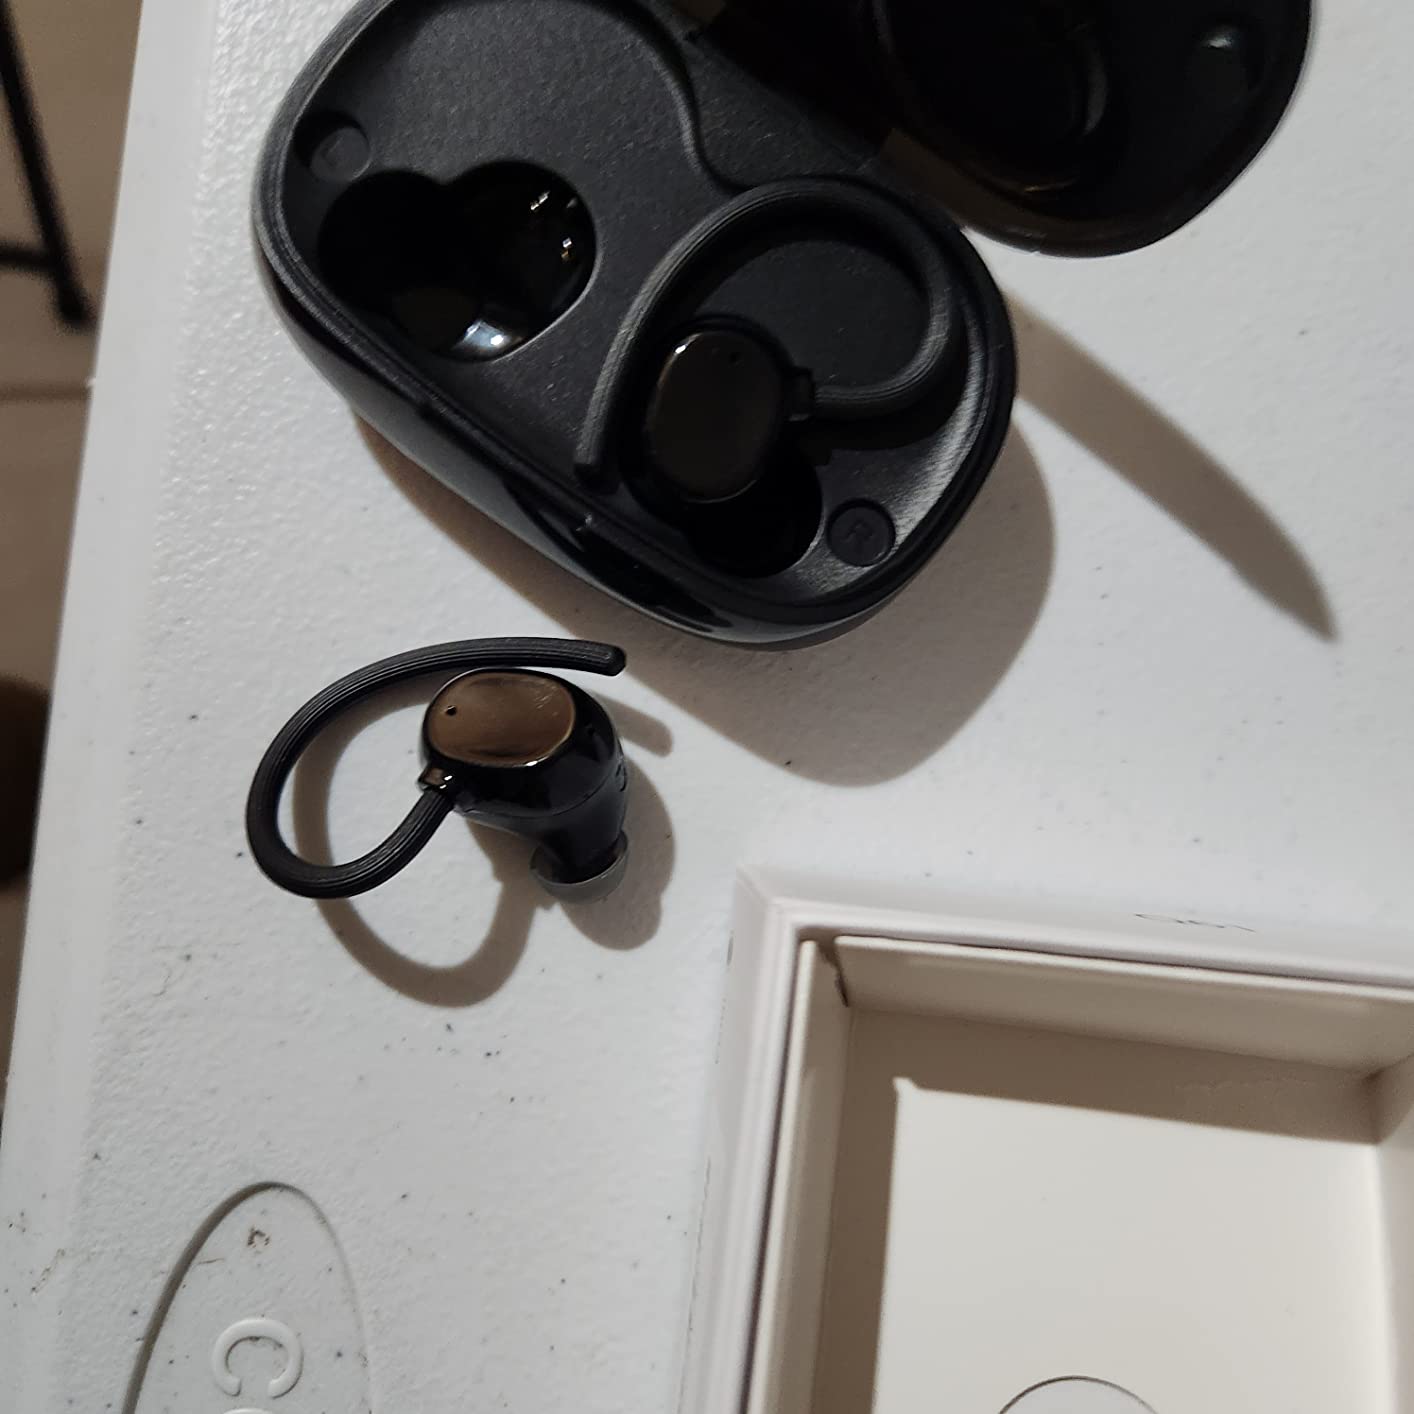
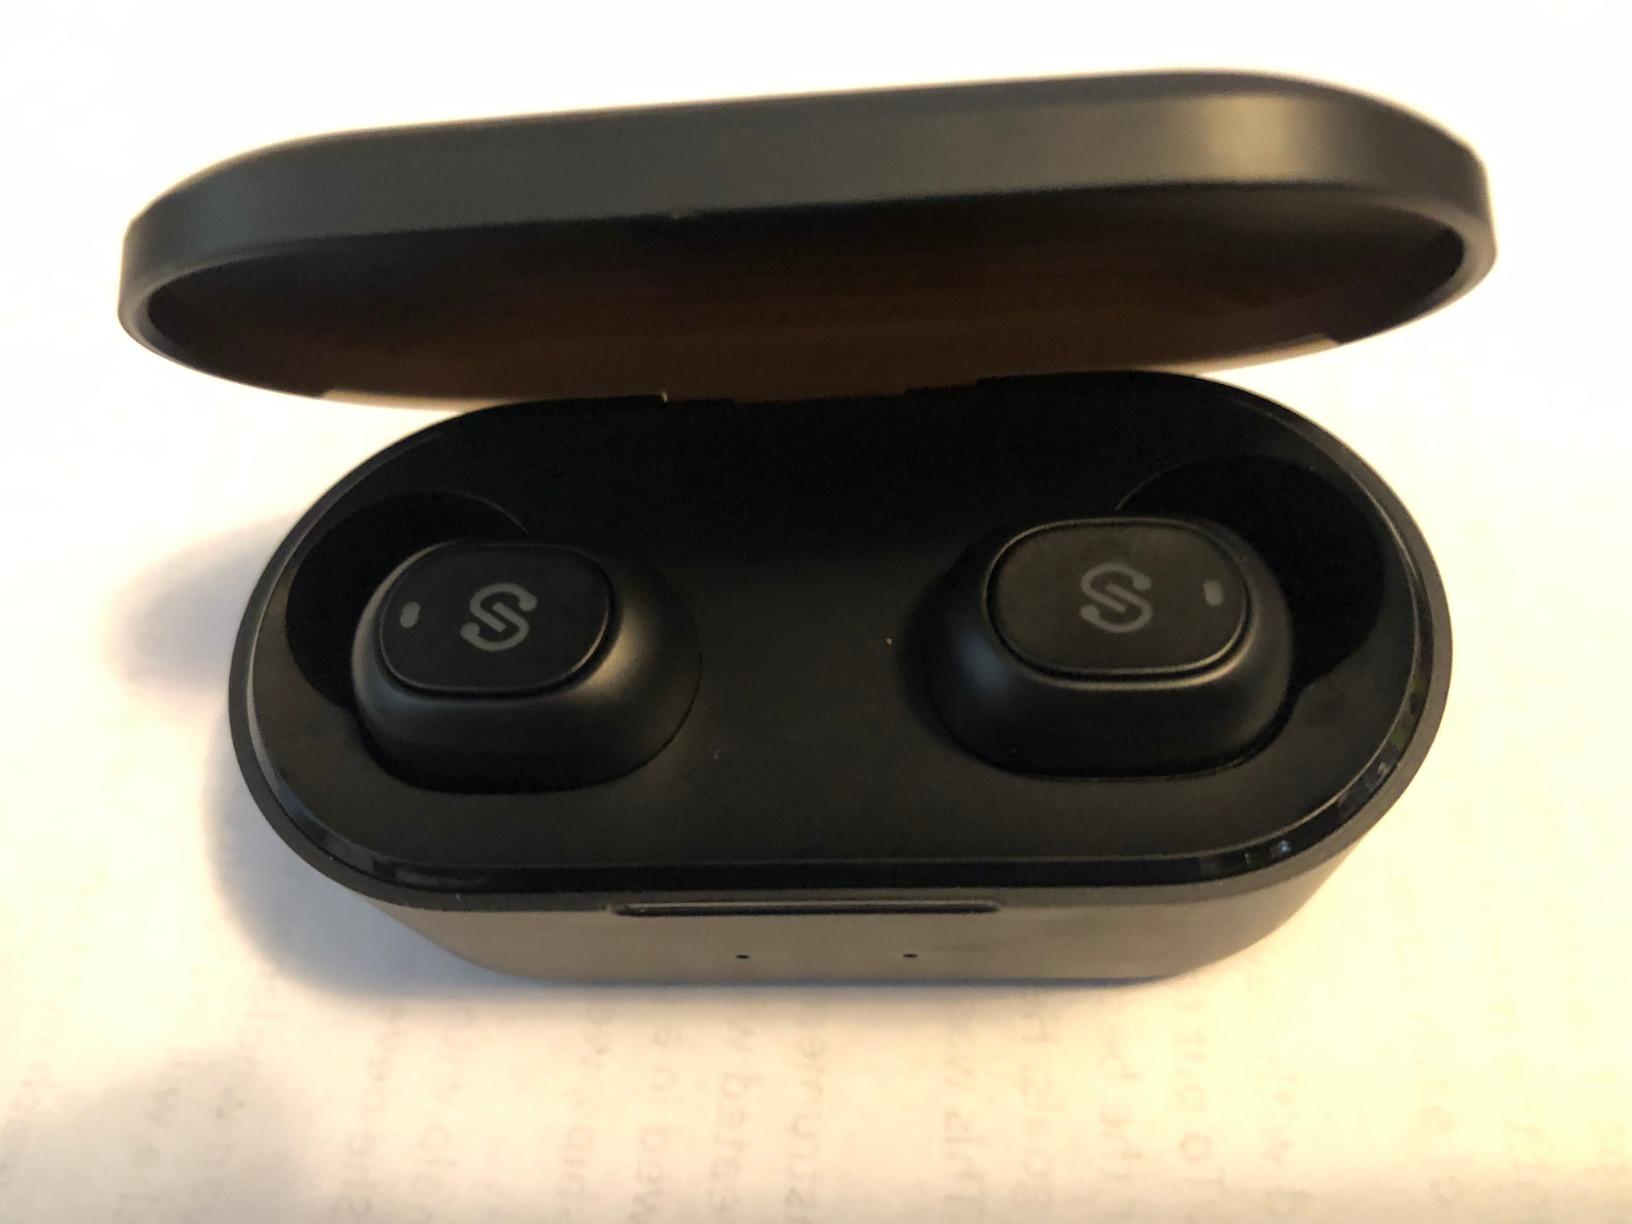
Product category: earbuds
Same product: no